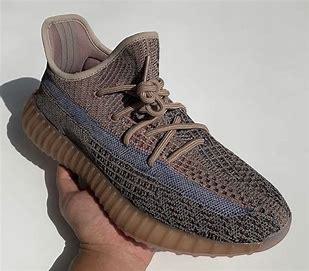
Brand: Adidas
Model: 350